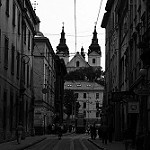
Label: B & W